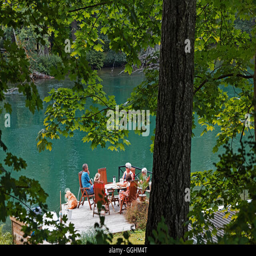
coffee break along the canal